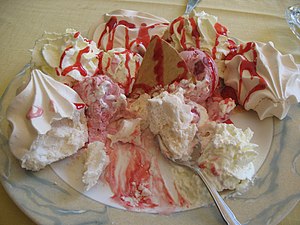
Meiringen / Andet
Marengs fra Meiringen
Meiringen er en mindre by i kantonen Bern i det centrale Schweiz. Byen har 4.621 indbyggere. Meiringen gennemstrømmes af floden Aare på dens vej fra Grimselpasset og ned til Brienzer-søen.